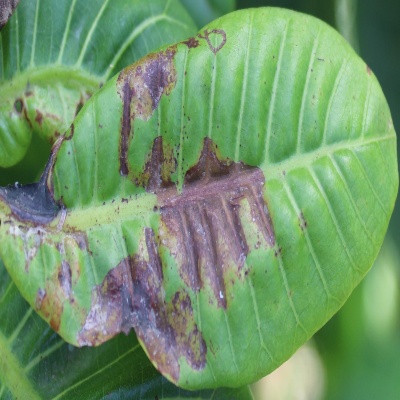
Crop: Cashew
Condition: leaf miner